Province of Belluno

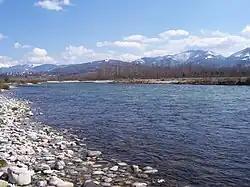
Piave river from Mel to Santa Giustina

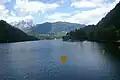
Cadore Lake

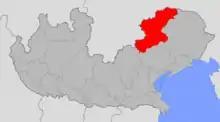
The Province of Belluno shown within of the Austrian Lombardy–Venetia.

The oldest archaeological find in the province is that of Lagole di Calalzo, in Cadore, belonging to a sanctuary dedicated to a health god of Paleoveneti. A larger site, a necropolis, has been excavated in the "commune" of Mel. Findings from these sites are now housed in the Museums of Pieve di Cadore and Mel.